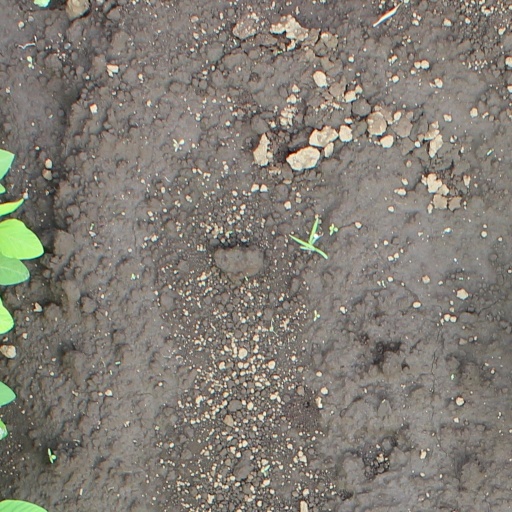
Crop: soybean